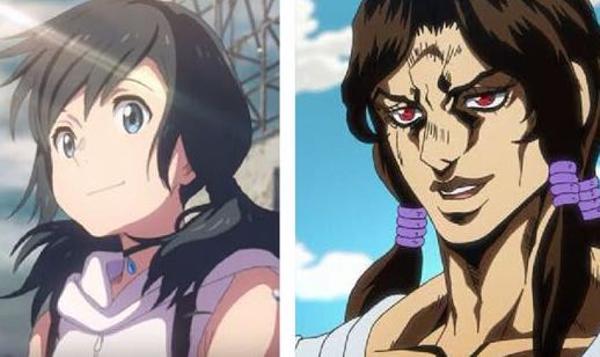
回答: 結婚前/結婚後